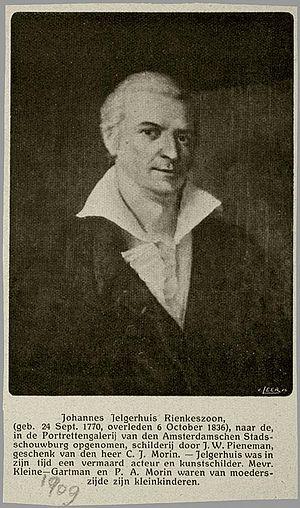
Johannes Rienksz Jelgerhuis, né à Leeuwarden le 24 septembre 1770 et mort à Amsterdam le 6 octobre 1836, est un peintre, graveur et acteur hollandais.